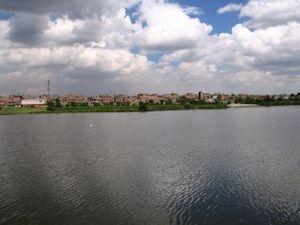
La savane de Bogota est située dans le centre de la Colombie, dans la Cordillère Orientale des Andes, dans la partie sud de l'altiplano cundiboyacense, à une altitude moyenne de 2 600 mètres.